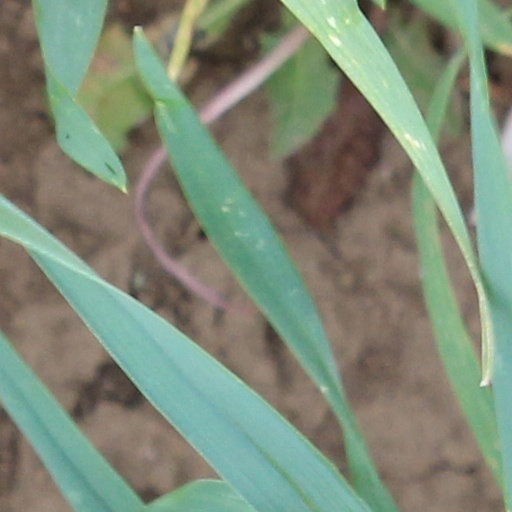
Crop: wheat